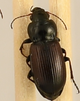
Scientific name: Amara alpina
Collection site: Niwot Ridge NEON (NIWO), plot NIWO_006